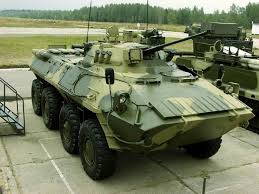
Label: BTR